New Slab

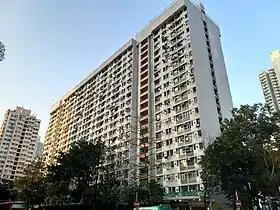
Kwai Yan House, Kwai Fong Estate

New Slab is a design of residential block of public housing estate in Hong Kong, and the successor to the Old Slab design. It is a modification of the Old Slab design. Most were built between 1986 and 1991. In public housing estates, it is typically built alongside Trident blocks (Trident 3 and 4).